George Washington Baines House

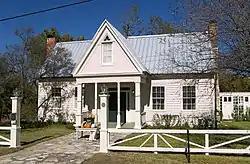
George Washington Baines House

The George Washington Baines House is located in the city of Salado, Bell County, Texas. It was designated a Recorded Texas Historic Landmark in 1981 and added to the National Register of Historic Places in 1983.